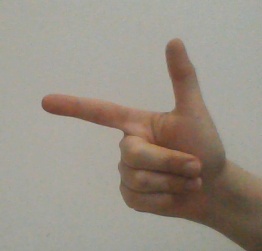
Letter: yaa